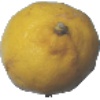
Label: lemon